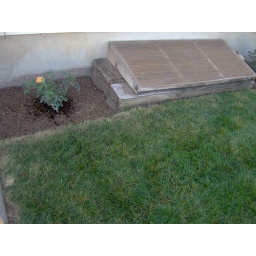
roses in my favorite rose color and the window well covers that sebastian made from the plastic from his work.